Transportation in Vancouver

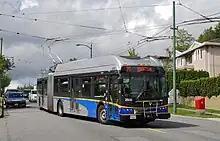
A TransLink-operated electric trolley bus in Vancouver

Bus service operates throughout most of the region under a subsidiary of TransLink, known as Coast Mountain Bus Company. TransLink was established by the provincial government as a way to divorce itself from the responsibilities of roads, bridges and transit service. Ultimately the provincial government retains responsibility for funding of all projects under the aegis of TransLink. Service in West Vancouver and Lions Bay is contracted through West Vancouver Blue Bus.